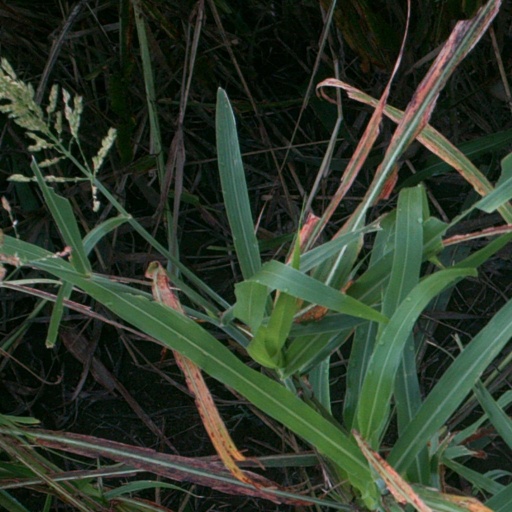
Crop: sorghum